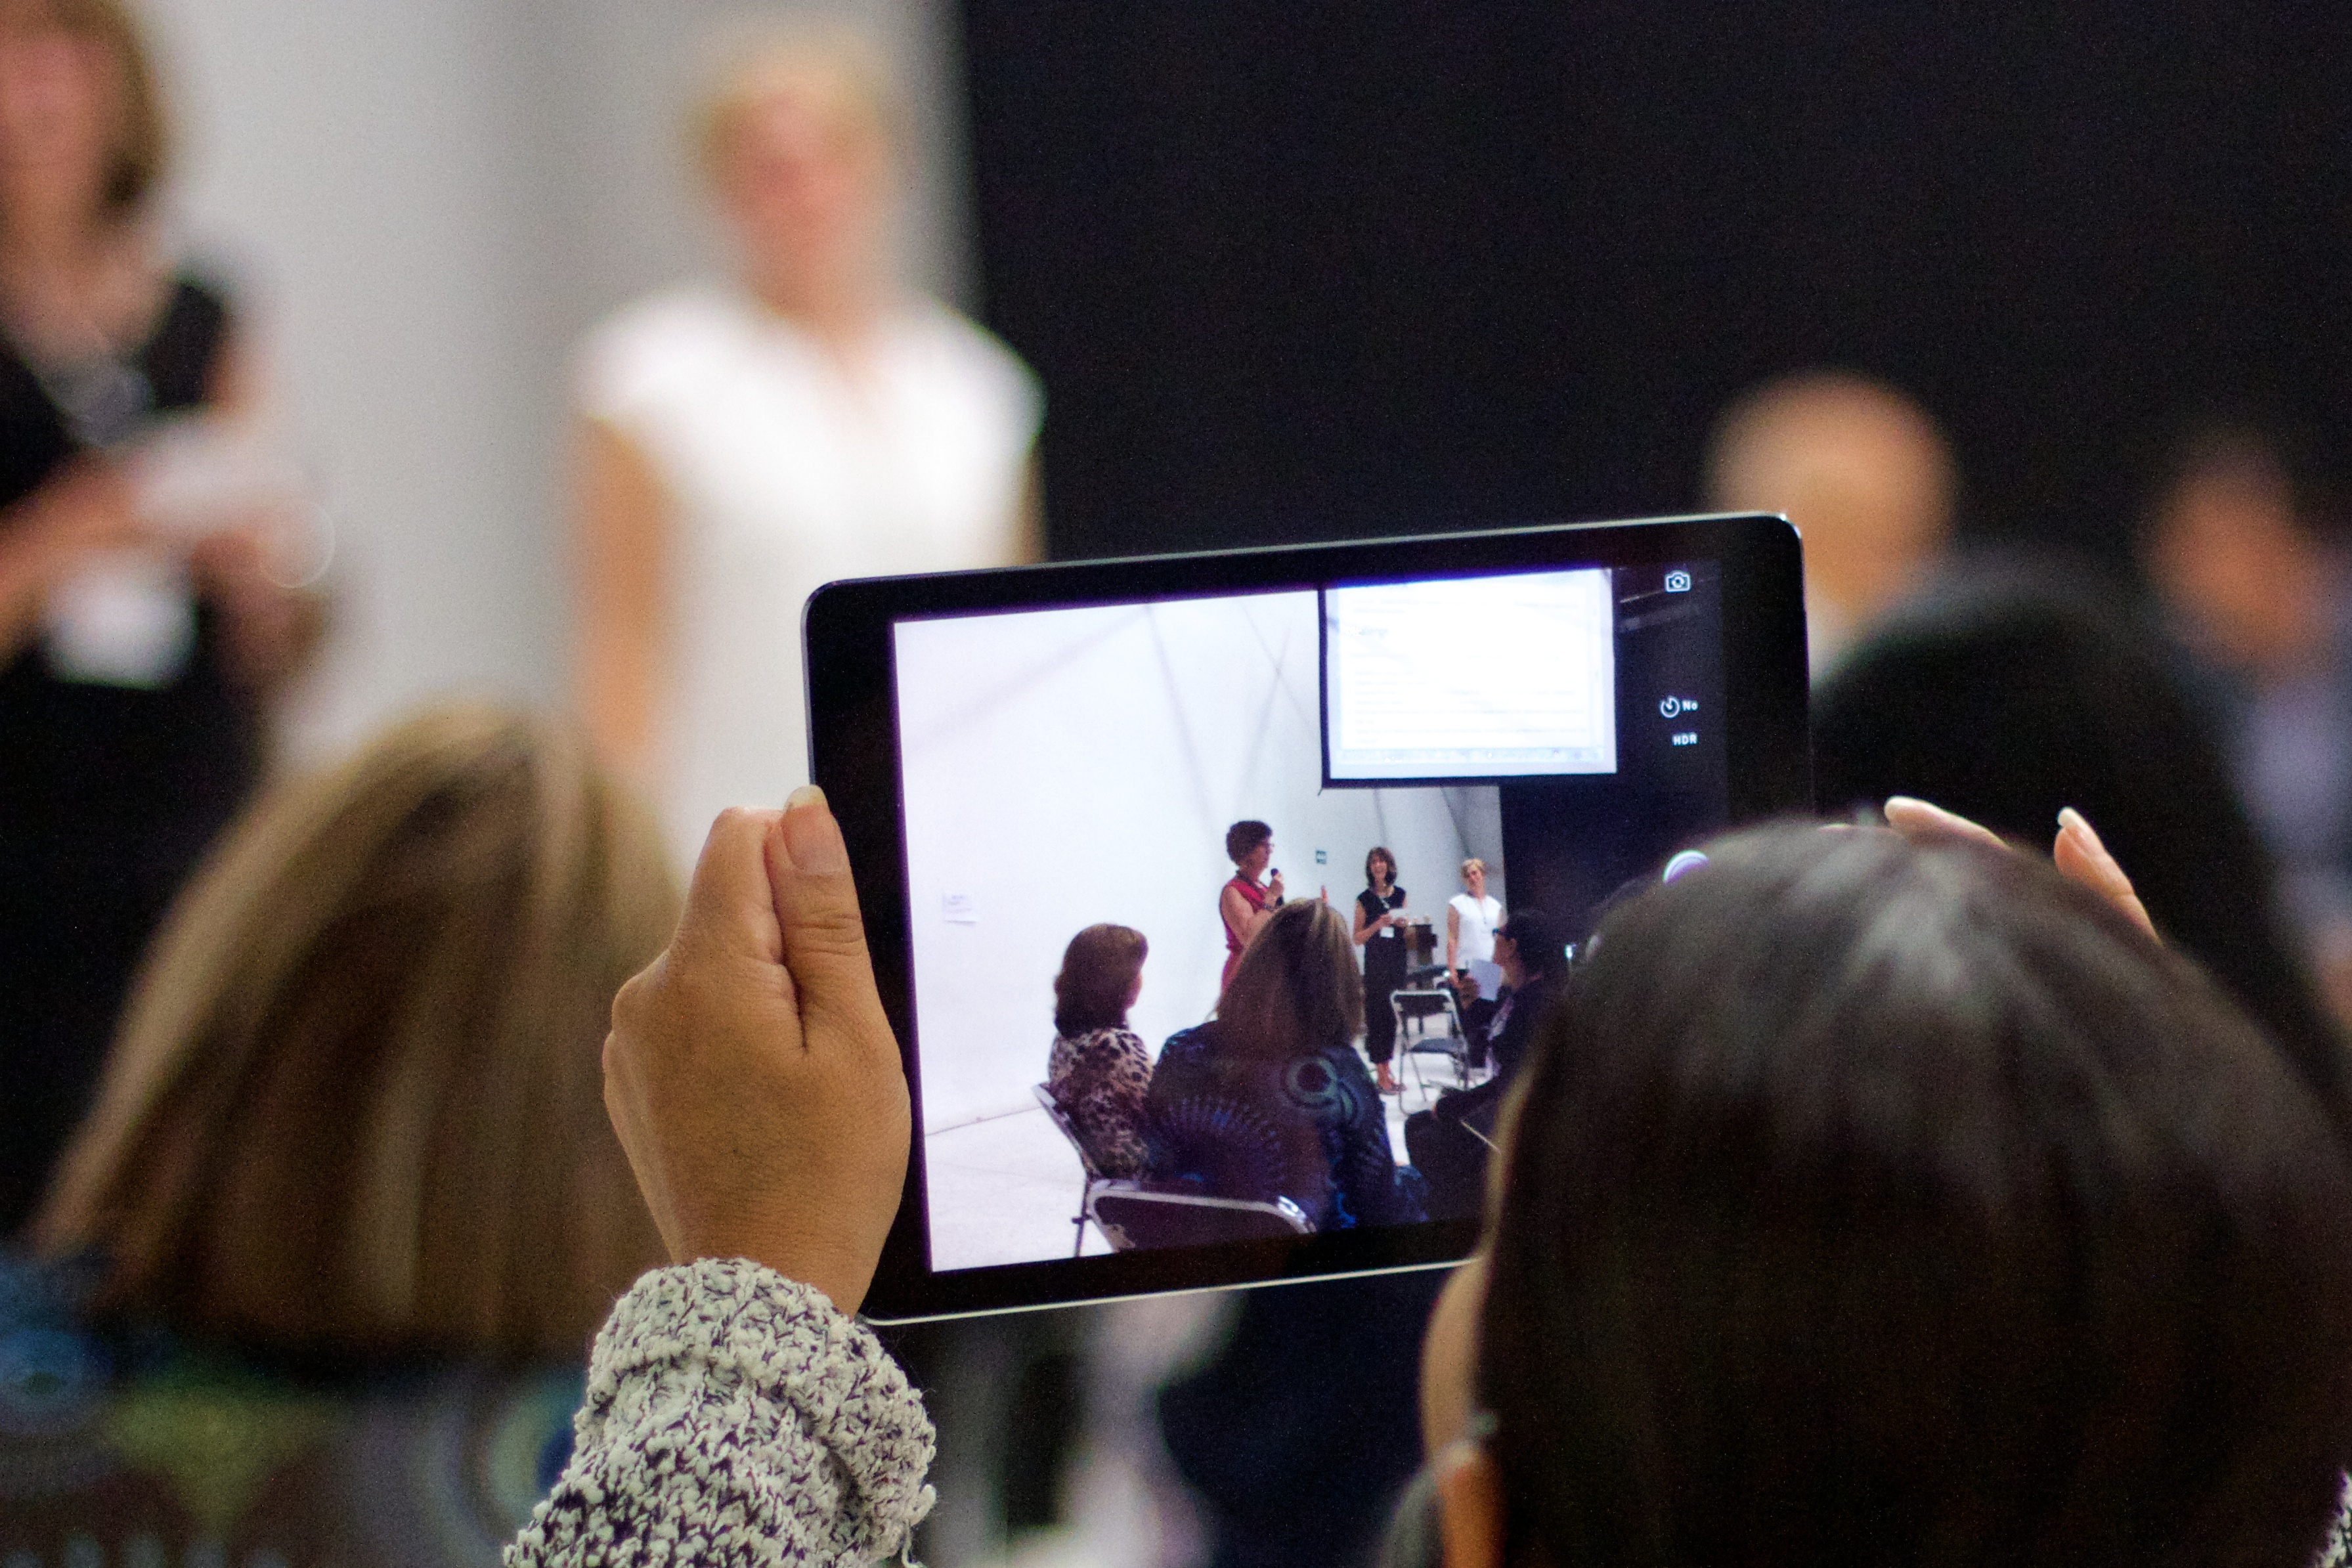
audience, conversation, education, udgagora, convention, academic conference